Lactobacillus bulgaricus GLB44

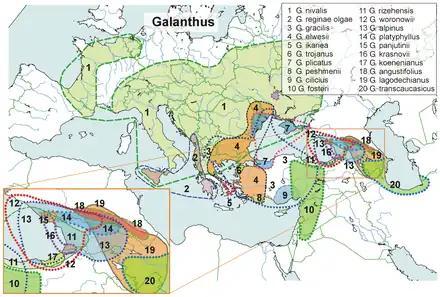
The largest area in green, numbered "1" shows the "Galanthus nivalis" species distribution

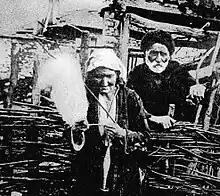
Living in a mountain village of Bulgaria with her son who was 101 years old, Vasilka's age was not unusual for her community, which, of note, consumed yogurt containing "L. bulgaricus" as a dietary staple.

GLB44 differs from other probiotics such as "L. plantarum" 299v or "L. rhamnosus GG" which are originally extracted from the human mouth. Others like "Bifidobacterium" are extracted from the feaces of newborns, while others, such as some strains of "L. brevis", come from the human vaginal canal. GLB44 does not have any interference with mammalian organs, only flowers, leaves and juices. This is important for multiple reasons such as the fact that there is some scientific evidence that probiotics growing in the human mouth naturally could accelerate tooth decay.